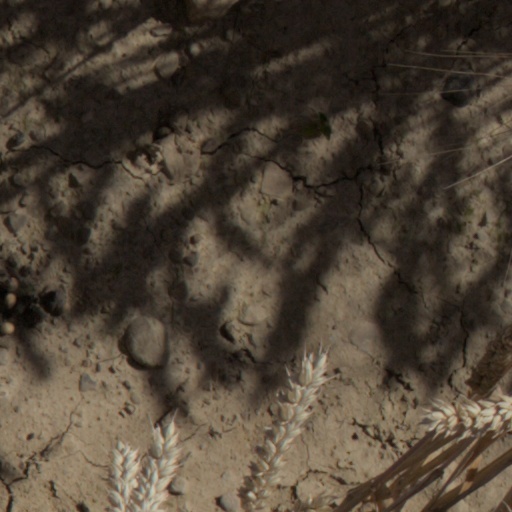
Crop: wheat